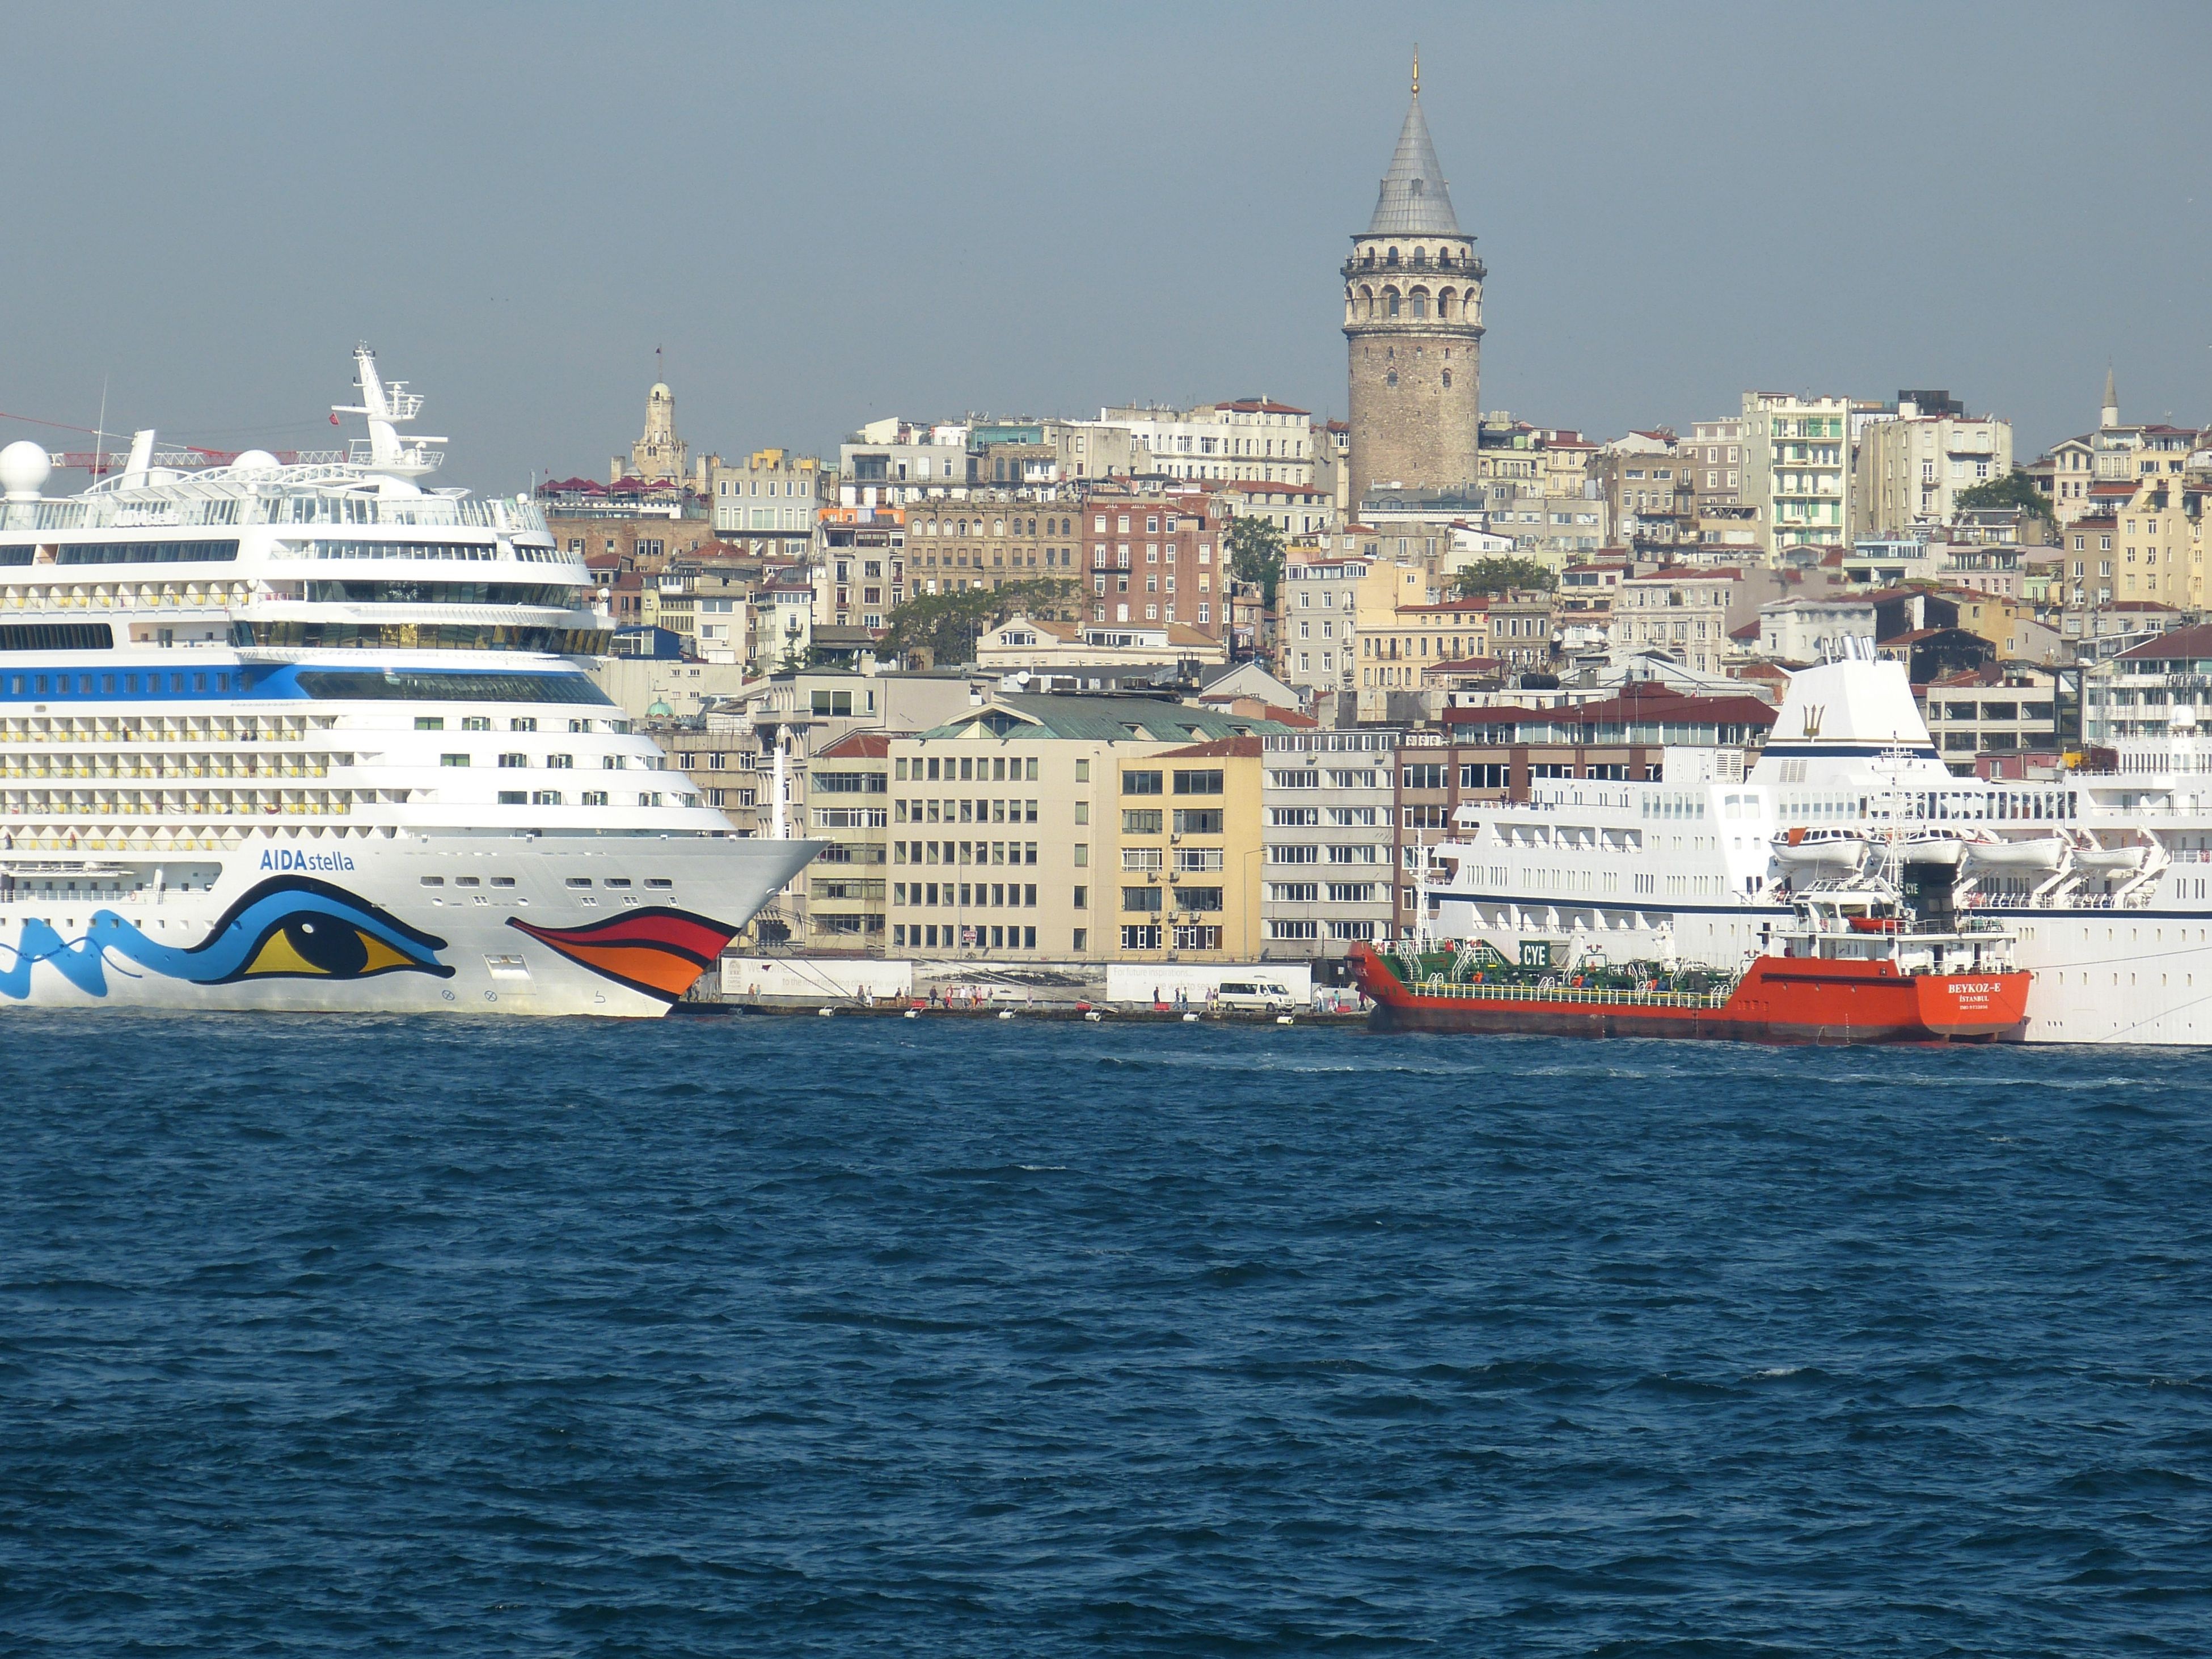
sea, coast, boat, ship, vehicle, tower, harbor, port, old town, cruise, ferry, tourists, turkey, istanbul, bosphorus, mosque, galata, channel, shipping, watercraft, cruise ship, orient, motor ship, passenger ship, freight transport, ocean liner, aida, galata tower